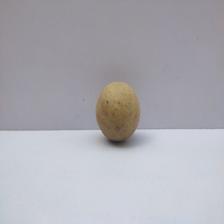
Size: Medium